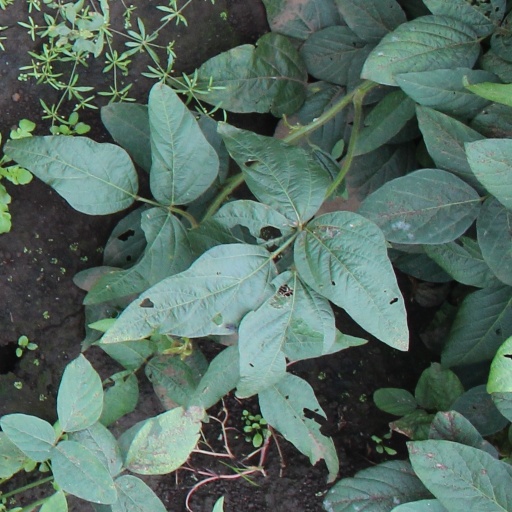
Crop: soybean